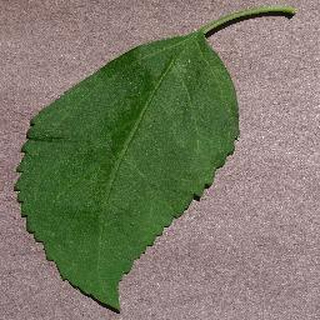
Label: healthy_cherry